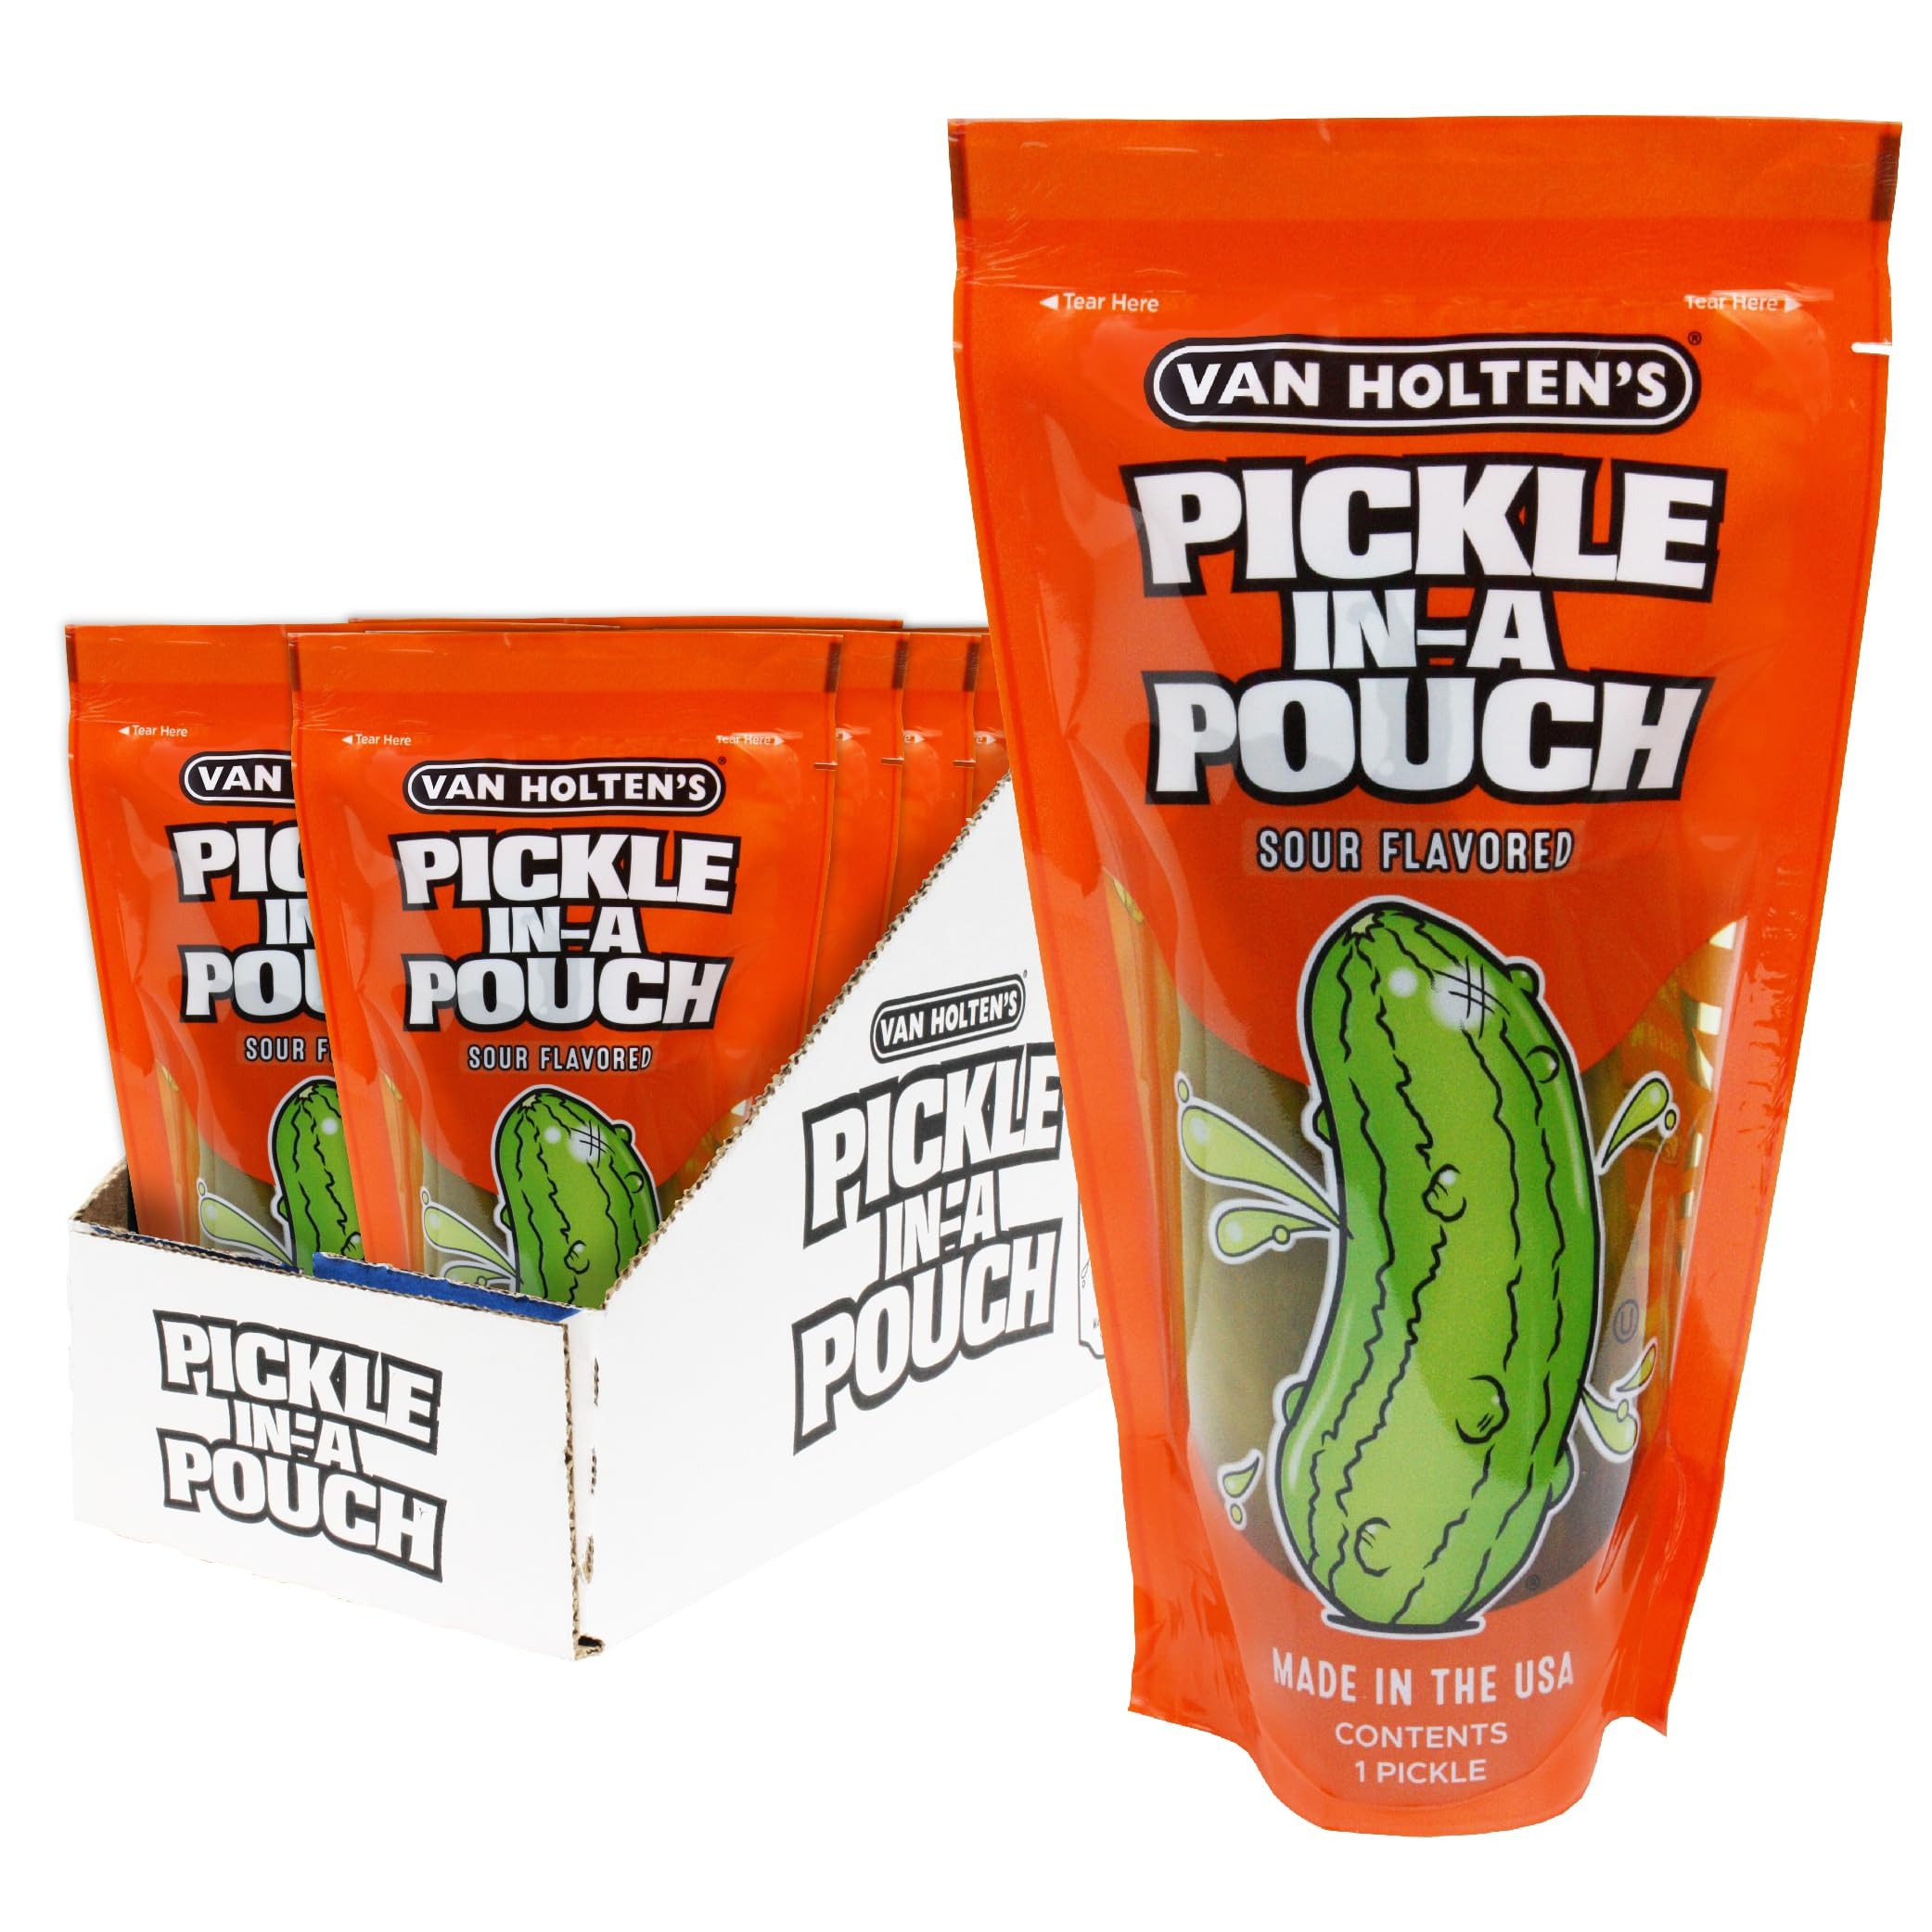
Item Name: Van Holten's Pickles - Jumbo Sour Pickle-In-A-Pouch - 12 Pack
Bullet Point 1: TART, TANGY, TANTILIZING. Our super sour pickle packs some serious pucker power.
Bullet Point 2: MADE BY PICKLE-LOVERS. When it comes to pouched pickles, we did it first, perfecting it since 1939.
Bullet Point 3: BOLD ON-THE-GO. Our Pickle-In-A-Pouch is the best on-the-go snack with a bold flavor to quench any salty craving.
Bullet Point 4: BETTER FOR YOU. Van Holten's Pickles are gluten-free, certified kosher, fat-free, low calorie, and low carb.
Bullet Point 5: HOMEGROWN IN WISCONSIN. Every cucumber that goes through our factory is grown, pickled, and packaged in the USA.
Product Description: Our Tart &amp; Tangy flavored pickle packs some bonafide pucker power!
Value: 12.0
Unit: Count

Price: 23.79